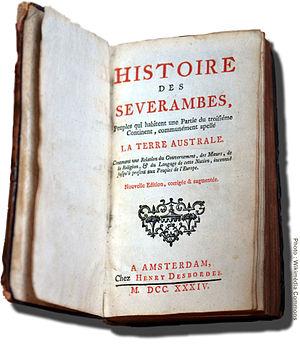
Histoire des Sevarambes, Peuples qui habitent une partie du troisième continent, communément appelé La terre australe, contenant une relation du Gouvernement, des moeurs, de la religion &amp
Histoire des Sevarambes est une utopie romancée, présenté comme un ouvrage d'histoire et géographie, écrit par Denis Vairasse au XVIIᵉ siècle, en recourant au mythe des Terres australes ; l'un des premiers grands textes de la littérature utopique moderne.
Denis Vairasse d'Allais est un écrivain français né autour de 1630 et mort en 1672.